List of Freezing characters

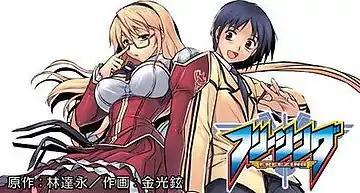
Satellizer el Bridget (left) and Kazuya Aoi (right), two of the three main characters of "Freezing".

The manga and anime series Freezing features a cast of characters designed by Dall-Young Lim and illustrated by Kwang-Hyun Kim. The series is set in the year 2065 where Earth is in the middle of a war with extra-dimensional aliens called Nova. In order to fight the Nova, the military develops : girls who are able to adapt special genetic tissue called to manifest superhuman fighting skills and weapons. Supporting the Pandoras are male partners called , who use special "freezing" powers to restrict their opponent's mobility. The main story focuses on Kazuya Aoi, a Limiter whose late sister was a Pandora, and Satellizer el Bridget, a powerful Pandora with a cold personality who is known as the Untouchable Queen. Both are enrolled at West Genetics Academy, where they encounter various Pandoras who view Satellizer as a rival and troublemaker, and who pride themselves by a strict ranking system within their school years. They are joined by Rana Linchen, a transfer student Pandora from Tibet who wants to make Kazuya her soulmate. They meet students from other schools, girls who aspire to acquire Pandora powers, and have to deal with Nova threats. Lim has written several spin-off stories that focus on the supporting characters, and the anime adaptation has also highlighted some of his other characters. Reception of the characters from the manga and anime reviewers has been mixed.